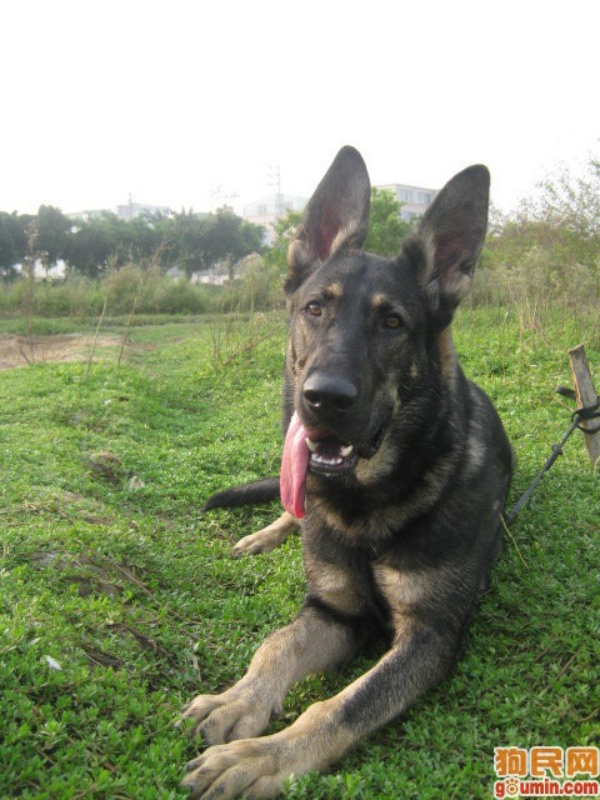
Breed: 258-n000104-Black_sable